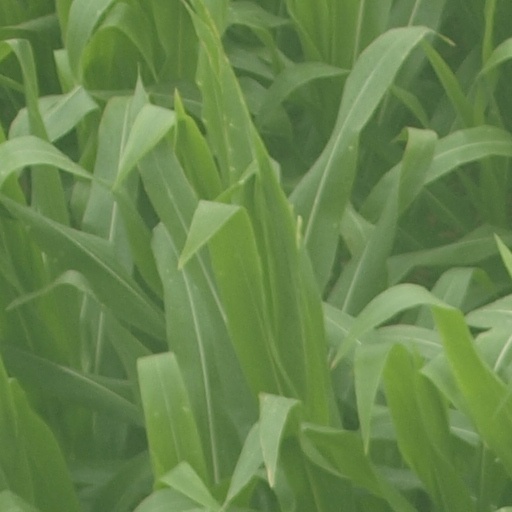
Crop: maize; corn